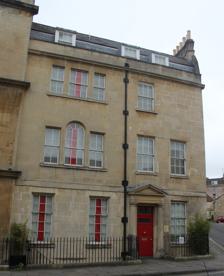
Building: Museum of East Asian Art, Bath
Country: United Kingdom
Year built: 1993
Museum in Bath, Somerset, England Museum of East Asian Art Location within Somerset and the United Kingdom Established 1993 Location Bath , Somerset Coordinates 51°23′11″N 2°21′48″W / 51.3864°N 2.3633°W / 51.3864; -2.3633 Curator Michel Lee Website Museum web site The Museum of East Asian Art or MEAA is in Bennett Street, Bath , Somerset , England. Just a few metres off The Circus in central Bath, the Museum of East Asian Art is situated in a restored Georgian house. Its collection includes ceramics , jades , bronzes and bamboo carvings and more, from China , Japan , Korea and Southeast Asia . It is the only museum in the United Kingdom dedicated solely to arts and cultures of East and Southeast Asia. It houses a collection of almost 2,000 objects, ranging in date from c.5000 BCE to the present day. The Museum's collection started from the collection of Brian McElney, a retired solicitor who practised in Hong Kong for over 35 years, and has since been expanded. History The Museum was founded by Brian McElney. McElney spent his entire working life practising law in Hong Kong and it was during this time that he was drawn to East Asian and especially Chinese art . In 1958, he bought his first piece, an ivory goat and kid, after which Brian's collection grew to include jades, ceramics, scholar's studio objects and bronzes. After his retirement from law in 1983, McElney returned to England and procured the funds for the restoration and refurbishment of the Georgian building that houses the Museum, founding the Museum itself in 1990. McElney donated his private collection to form the Museum, which he had created as a UK educational charity, opening to the public in 1993. Although the bulk of the objects come from this original donation, new donations and acquisitions have been made over the years. Since opening to the public in April 1993, the Museum has become one of the most extensive collections of East Asian art outside London , and it is the only museum dedicated solely to the arts and cultures of East and Southeast Asia within the UK. With a collection of almost 2,000 objects, ranging in date from c.5000 BCE to the present day, the Museum offers its visitors an insight into the art and cultures of China, Japan, Korea and Southeast Asia. Home to one of the most comprehensive jade collections in the UK, the collection uncovers the skill of East Asian craftsmanship. Relationship with Bath Bath and the West Country also have historical links to China. The trade in Chinese tea and porcelain was one of the most valued aspects of commerce in 18th century England and Bath was the second most popular resort after London for these activities. By the mid-18th century tea drinking had become an important part in the city's social life. This historical relationship is illustrated by the Museum's collection of Armorial Porcelain in the Ceramics Gallery, with the pieces on display having been made for prominent families in 18th century Bath and the surrounding region. This includes the Pratt Family Tureen which was purchased with funding from the Museums, Libraries and Archives Council (MLA), the Victoria and Albert Museum (V&A), and The Art Fund charity. Collection The Museum of East Asian Art's permanent collection of ceramics , jades , bronzes and bamboo carvings and more are based over the two upper galleries of the Museum. These galleries house the bulk of their almost 2,000 objects, ranging in date from c.5000 BCE to the present day. Further objects, which are rotated into the permanent collection regularly, are stored in the Museum vaults and the Franklin Tsu Gallery on the ground floor is used to house temporary exhibitions. The Museum hosts regular temporary exhibitions and has a full event programme that runs alongside these.  In 2008 the Museum won a Learning Experience Award for their "Season of Tibet" exhibitions, one of their best received exhibition and event series to date. The exhibition of contemporary papercuts, hosted in 2010 to coincide with the Lunar New Year, was so popular with the public that it was extended. The Museum has also been involved with external exhibitions and is one of the Museum partners on the travelling exhibition organised by the National Geographic Society , which includes almost 100 items from the Museum's collection.  Whilst on the Oman leg of the tour, the exhibition was visited by the United Nations Secretary General Ban Ki-moon , who expressed an interest in having the exhibition visit the United Nations Headquarters in New York. The Museum of East Asian Art has a full quarterly events programme, hosting a range of events on and off site which have included a talk by the Antiques Roadshow 's Lars Tharp , and Bath's first East Asian Film Festival. 2018 burglary At 1:20 am on April 17, 2018, four men broke into the museum and stole 48 objects. Items stolen included 22 jades, 10 ceramics, and a Tang era marriage mirror. Due to the items taken and the speed of the burglary, police suspected that items were "stolen to order." The museum closed following the burglary and reopened to the public on May 3, 2018. In May 2019, it was announced that 18 damaged objects had been returned by the Avon and Somerset police . References